Asfaltovenator

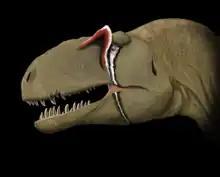
Restoration of the head

"Asfaltovenator" was a fairly large animal similar in size to "Allosaurus", with the holotype skull being in length and the total body length being estimated at .